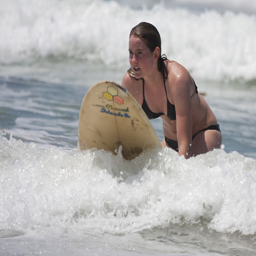
A woman on a surfboard in the ocean waves.
A woman is riding a wave on a surfboard.
a woman rides on top of a surf board
Woman on surfboard riding waves in the ocean.
A woman surfing on a surfboard in the ocean.